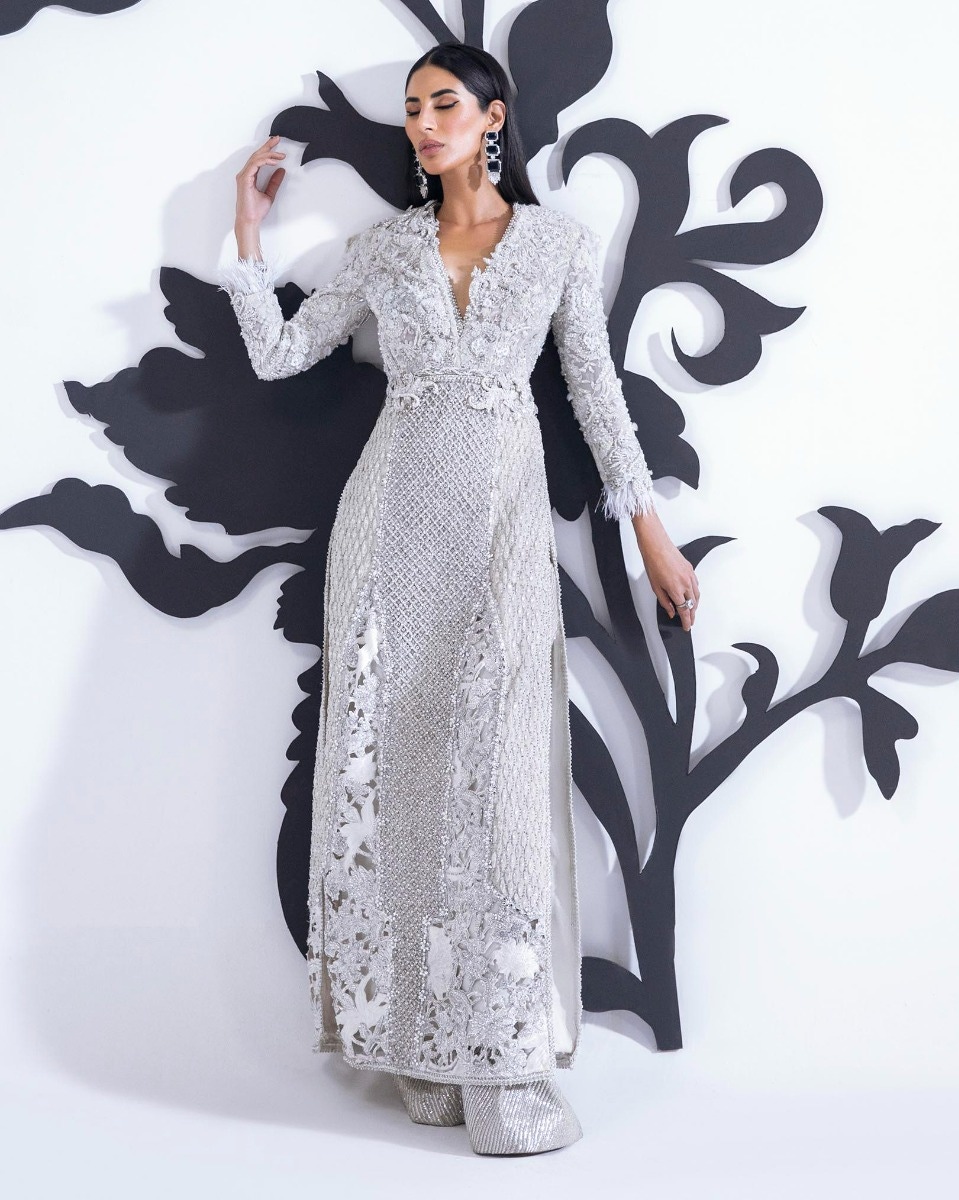
silver long sleeve lace gown